Book of Malachi

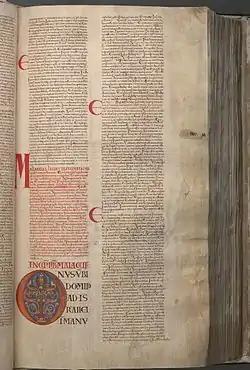
The whole Book of Malachi in Latin as a part of Codex Gigas, made around the 13th century

The oldest surviving Hebrew manuscripts, containing some or all of this book, are found in the Masoretic Text tradition, which includes the Codex Cairensis (895), the Petersburg Codex of the Prophets (916), the Aleppo Codex (tenth century), and Codex Leningradensis (1008). Fragments containing parts of this book were also found among the Dead Sea Scrolls 4Q76 (150–125 BCE) and 4Q78 (75–50 BCE).